New Jersey amber

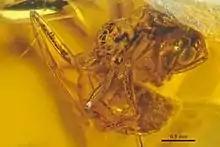
"Brownimecia clavata" holotype, lateral view, fossil in New jersey amber, specimen number AMNH-NJ667

New Jersey Amber, sometimes called Raritan amber, is amber found in the Raritan and Magothy Formations of the Central Atlantic (Eastern) coast of the United States. It is dated to the Late Cretaceous, Turonian age, based on pollen analysis of the host formations. It has been known since the 19th century, with several of the old clay-pit sites now producing many specimens for study. It has yielded a number of organism fossils, including fungi, plants, tardigrades, insects and feathers. The first identified Cretaceous age ant was described from a fossil found in New Jersey in 1966.